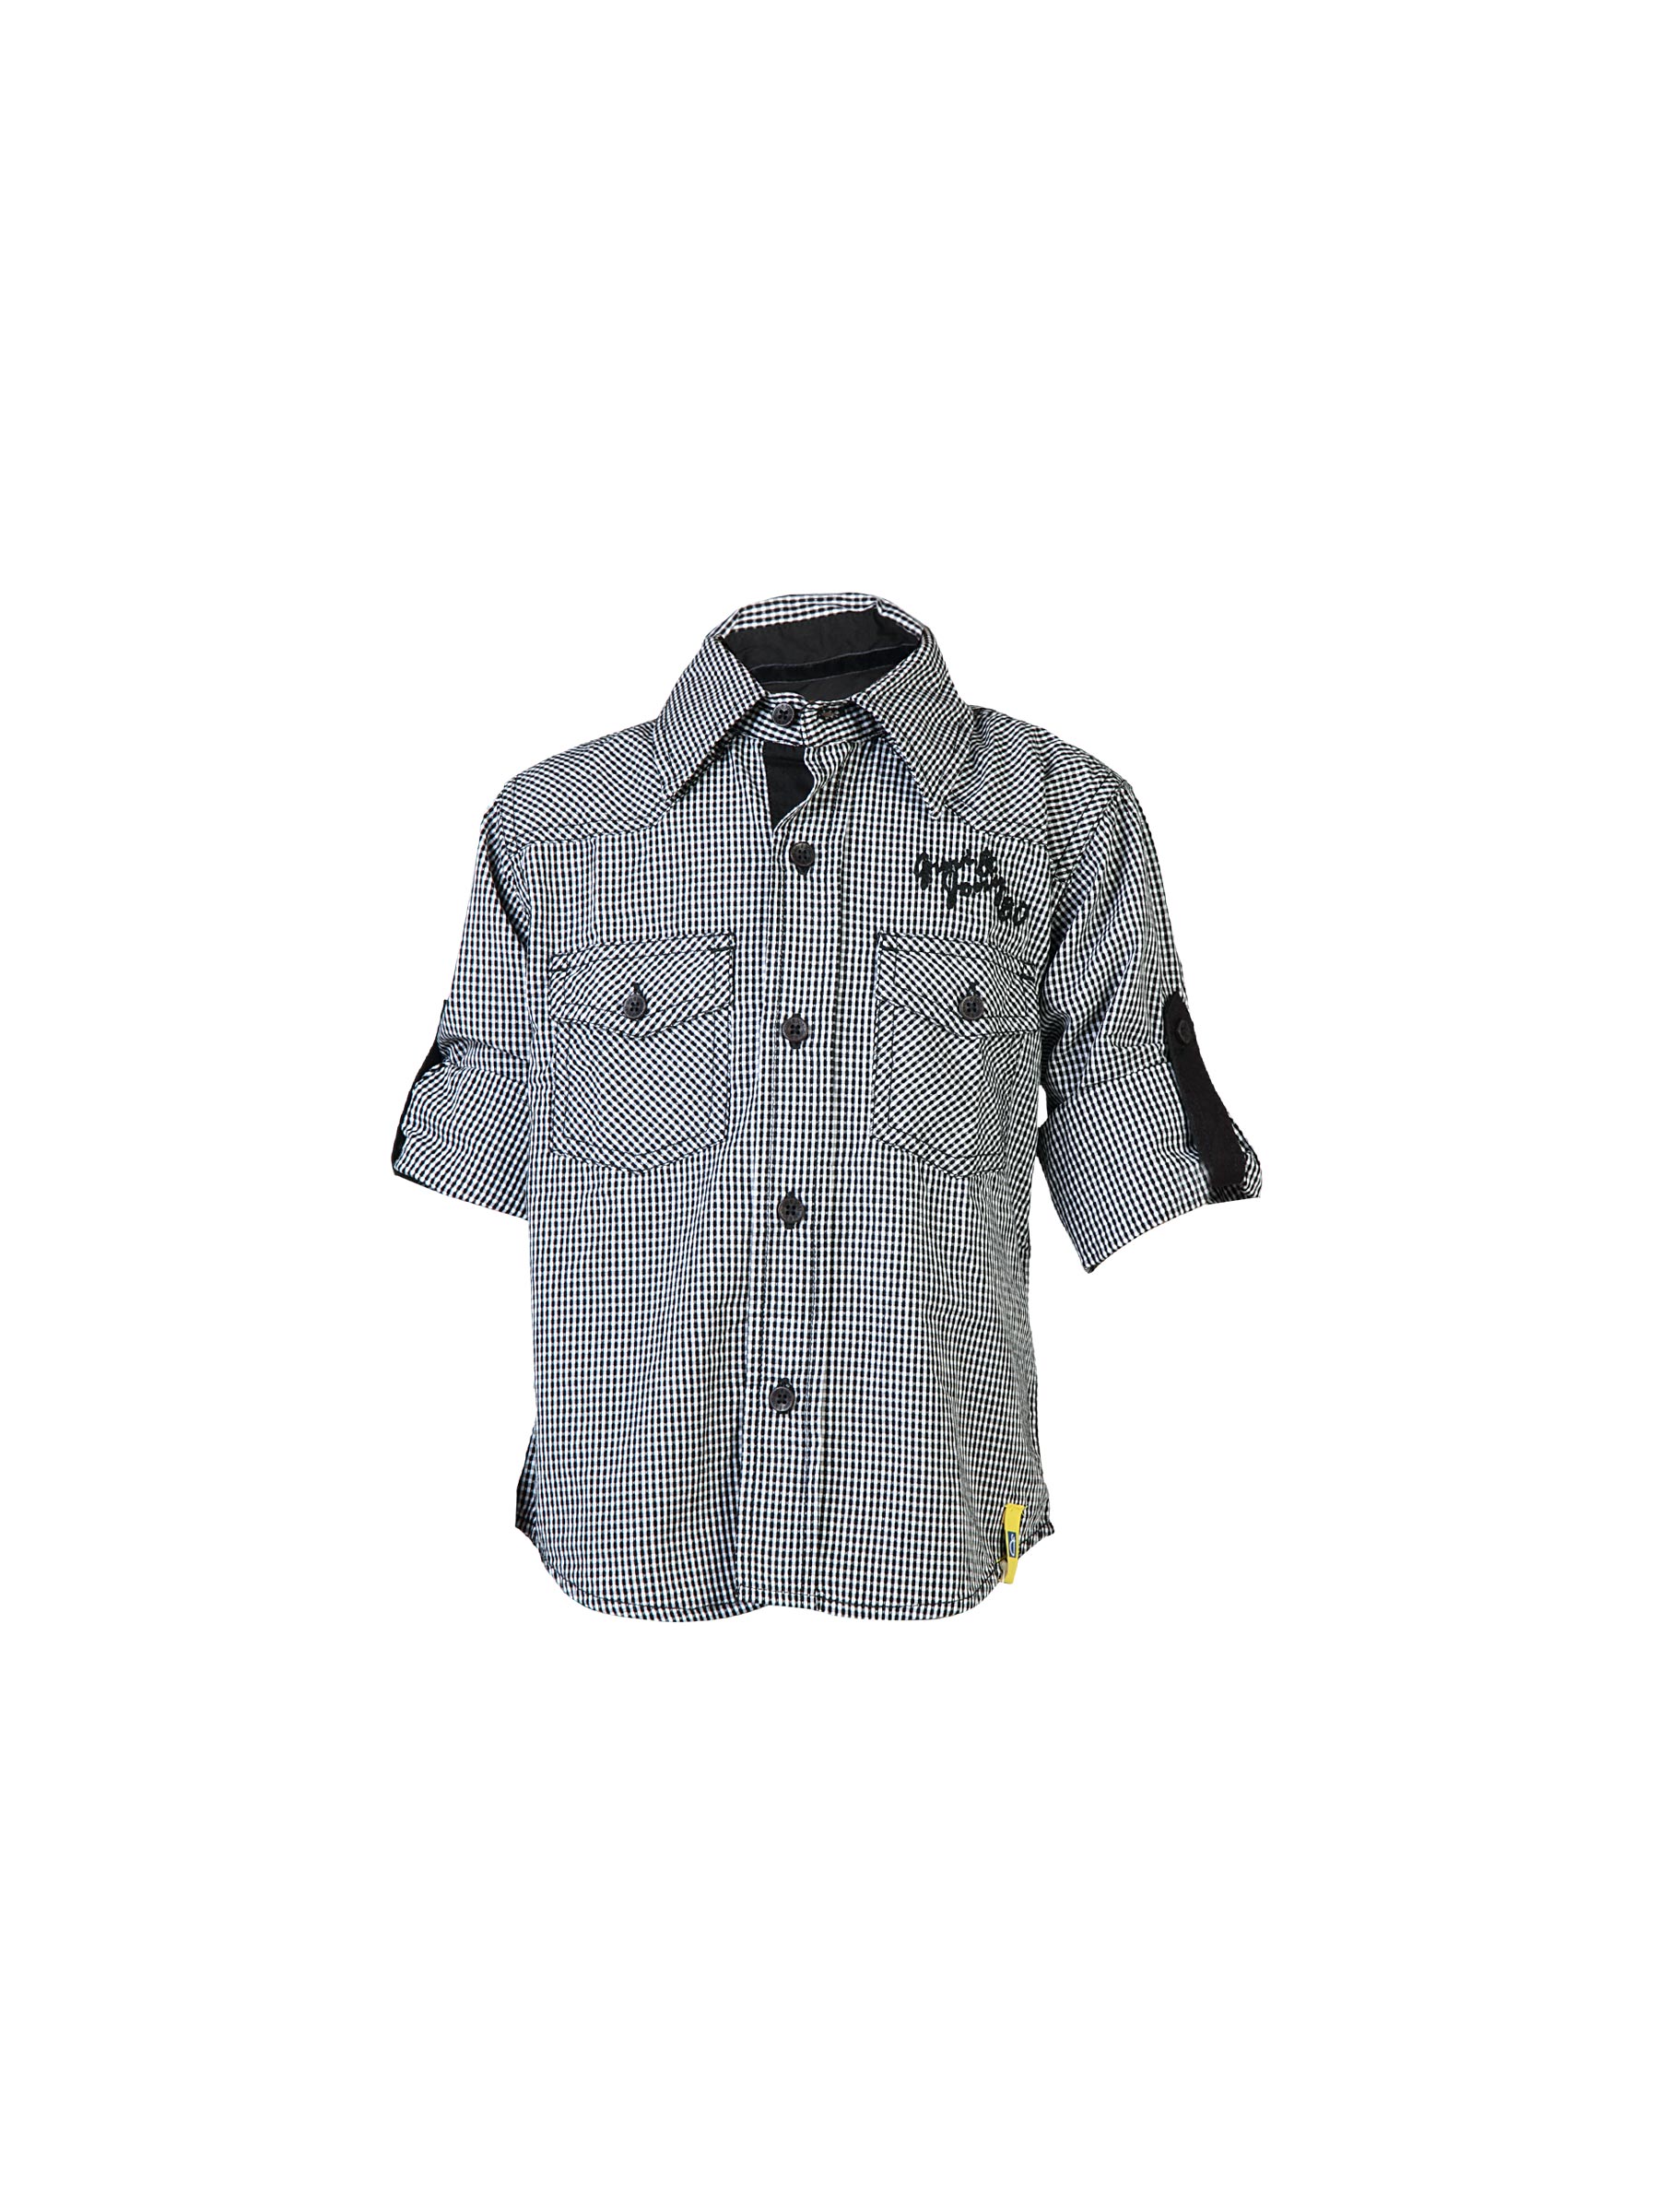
Gini and Jony Kids Boys Check Black Shirts
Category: Apparel / Topwear / Shirts
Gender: Men
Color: Black
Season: Fall 2011
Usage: Casual